Philippe Francq

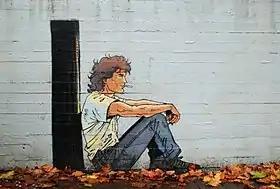

Philippe Francq (born 13 December 1961) is a Belgian comics artist, best known for the series "Largo Winch".